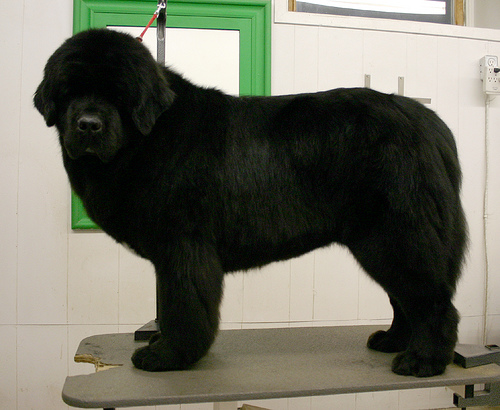
Breed: newfoundland